Hurricane Florence

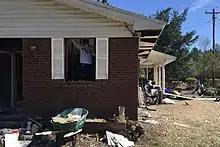
Clean up and volunteering after the storm in Pender County, NC.

The large-scale flooding affected swaths of North Carolina's agricultural industry and proved particularly damaging to livestock. Through September 18, the North Carolina Department of Agriculture stated 3.4 million chickens and turkeys and 5,500 hogs died in flooded farms. Dozens of farms remained isolated with animals unable to be fed. Piles of manure stored at these farms were swept into swollen rivers, about a dozen pits holding animal waste were damaged by the flooding and debris.